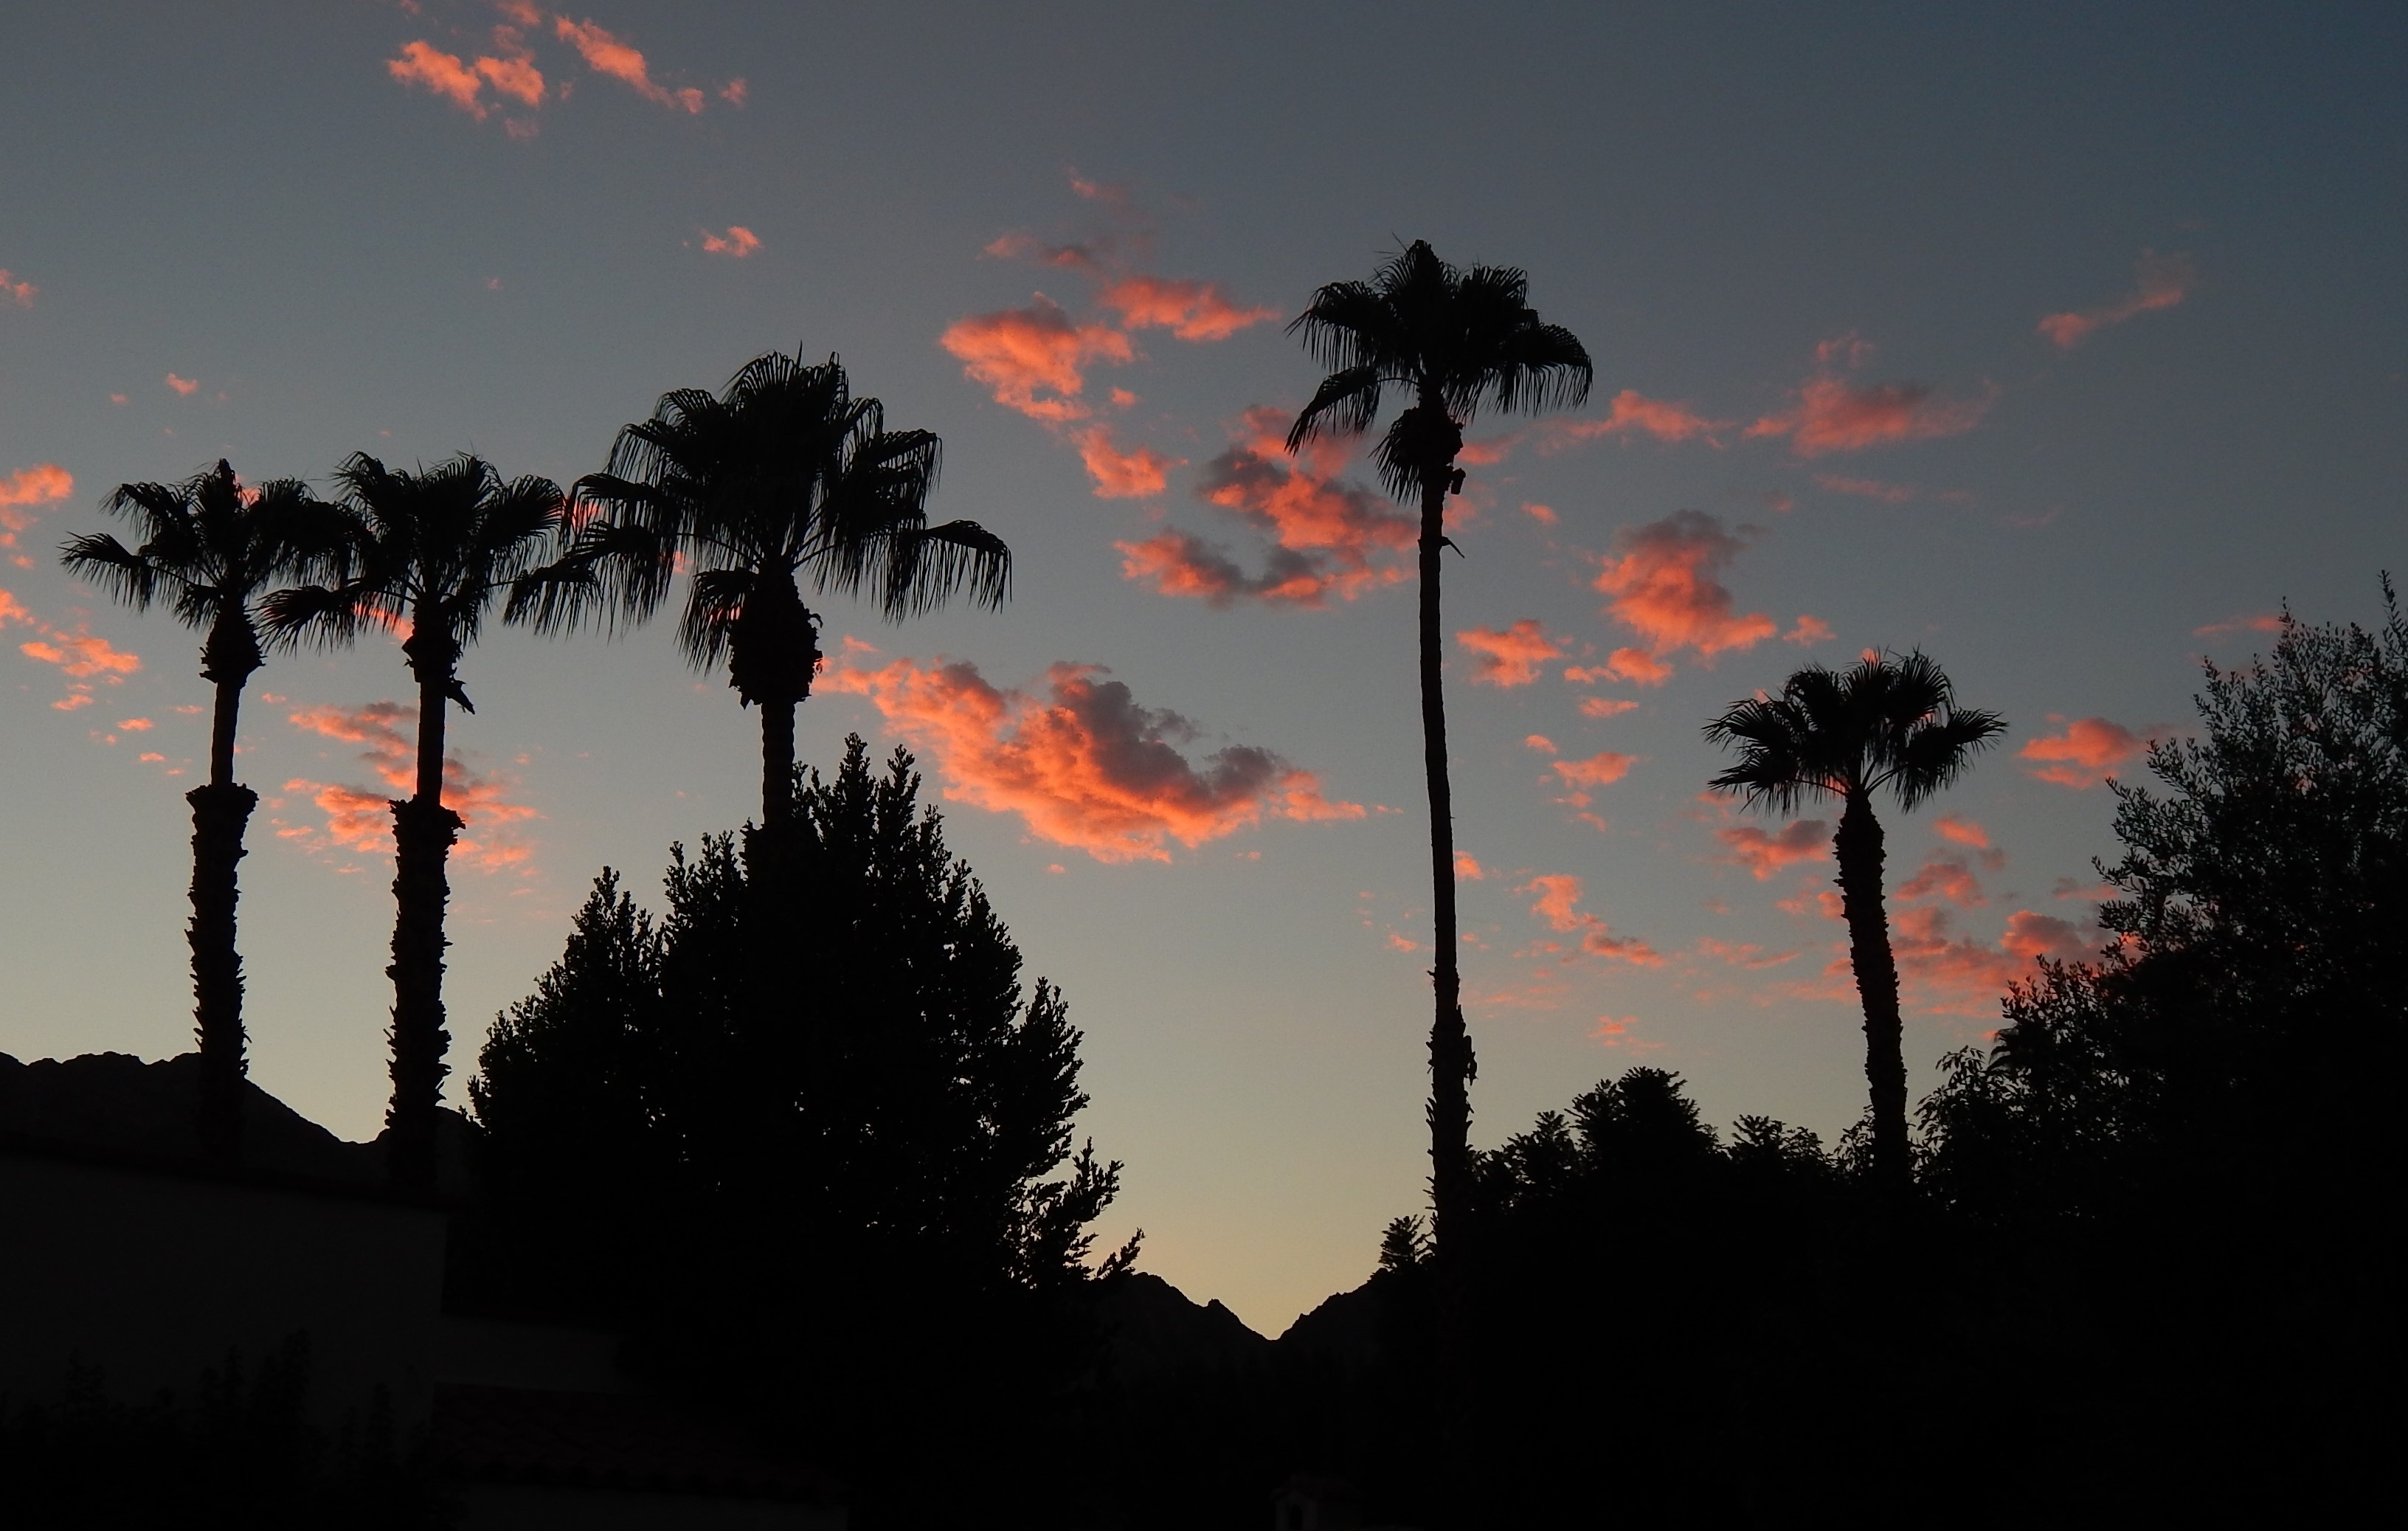
landscape, tree, nature, silhouette, cloud, sky, sun, sunrise, sunset, sunlight, morning, dawn, atmosphere, summer, dusk, evening, pink, clouds, palm trees, afterglow, pink clouds, woody plant